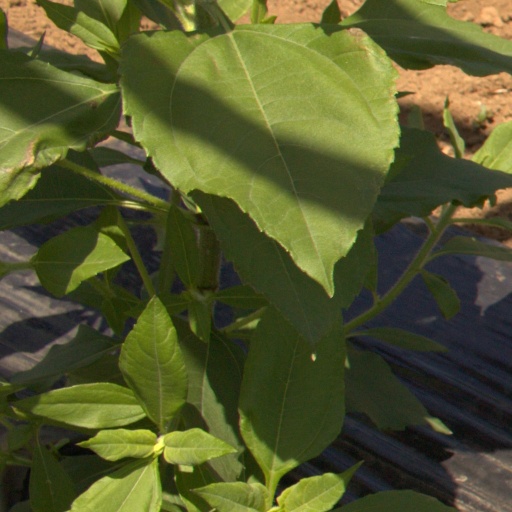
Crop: Jerusalem artichoke